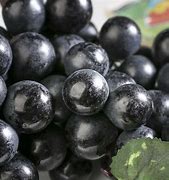
Label: Grapes